Vertigo pusilla

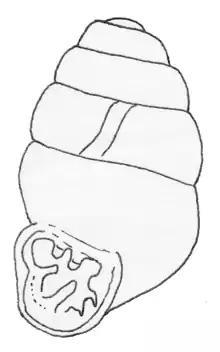
Drawing of a shell

Shell subfusiform, with, somewhat of a quadrangular outline, thin and semitransparent, very glossy, horn-color, with a faint tinge of yellow, very slightly and remotely striate in the line of growth; periphery rounded, with a tendency to angularity; epidermis thin; whorls 4 ½ or 5, very convex and cylindrical, gradually increasing in size, the penultimate whorl as broad as the last, which occupies about two-fifths of the shell. Spire is shortish, but rather tapering, and blunt at the point. Suture is very deep.